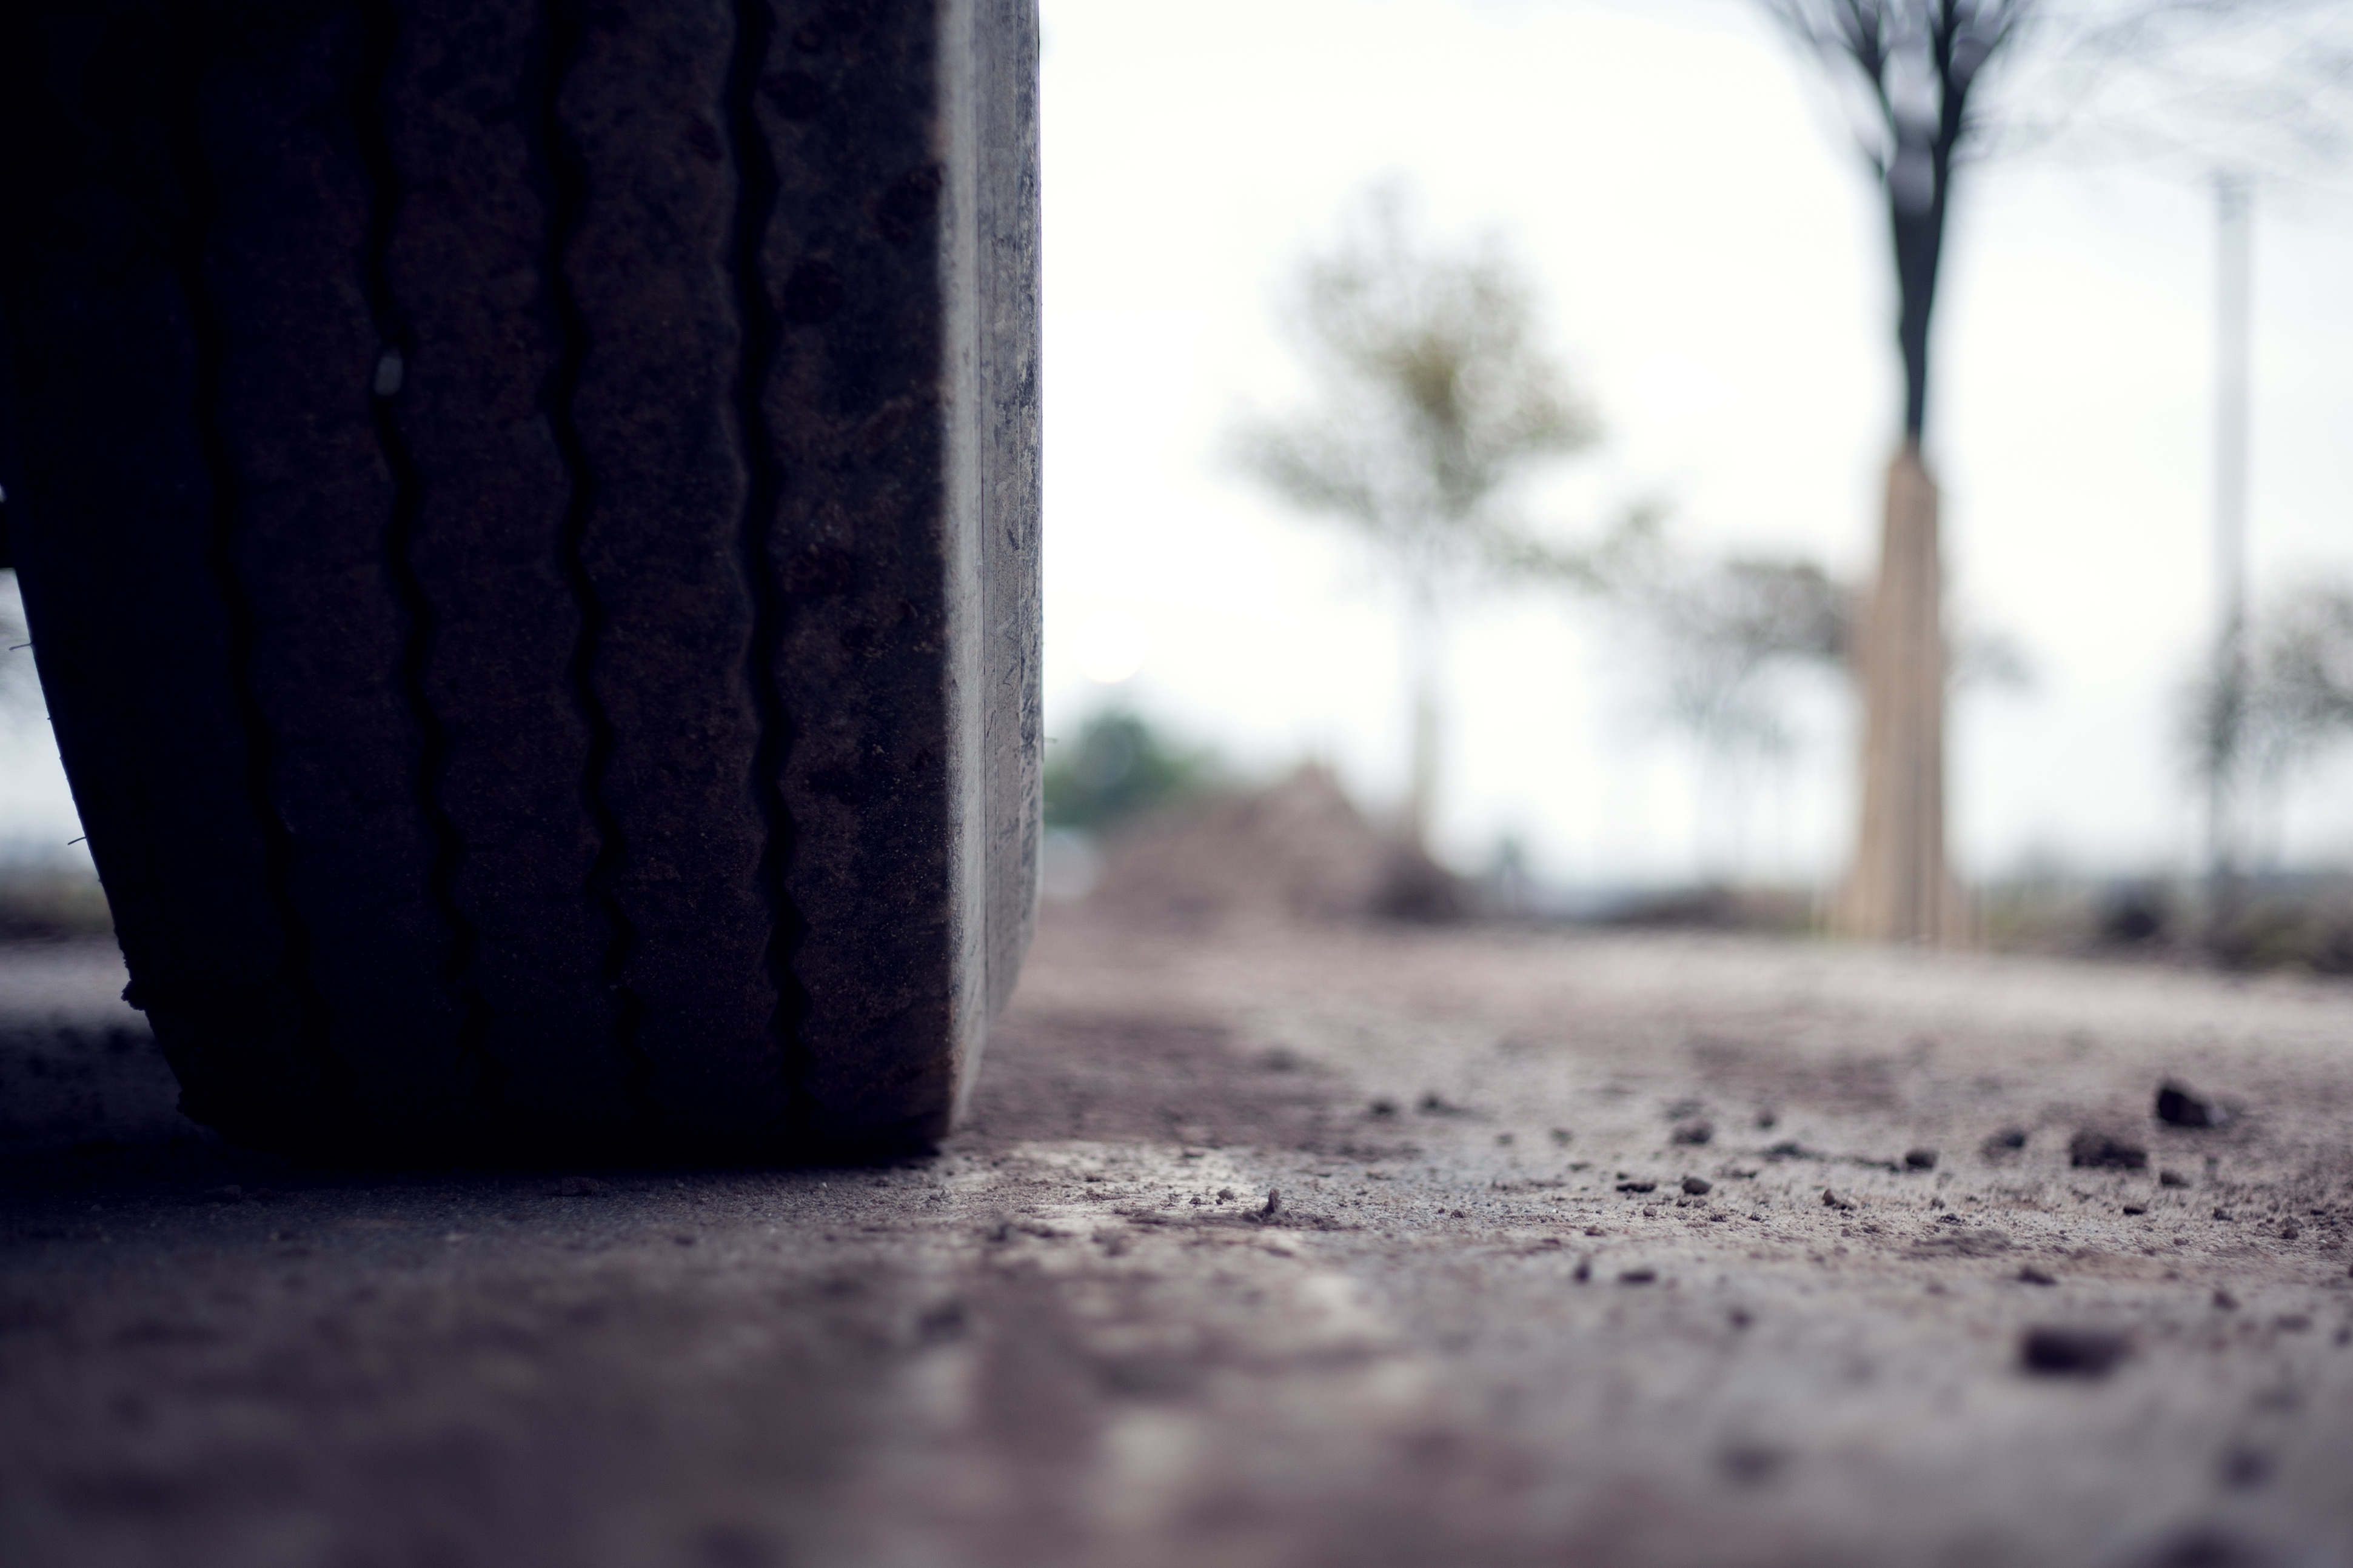
snow, white, photography, color, blue, black, monochrome, photograph, image, shape